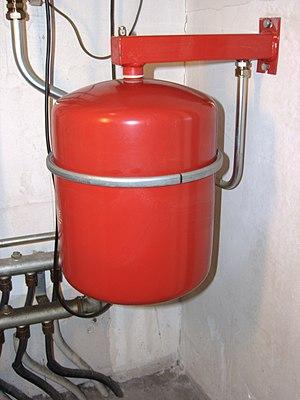
Le vase d'expansion d'un système de chauffage central.